Spike Slawson

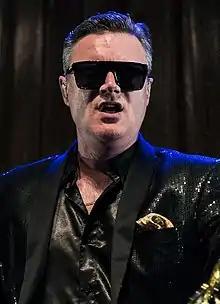
Slawson performing in 2017

Sean "Spike" Slawson (born April 9, 1970) is an American punk rock musician, a member of Me First and the Gimme Gimmes, Swingin' Utters, Filthy Thievin' Bastards, Re-Volts, Uke-Hunt, and Los Nuevos Bajos.